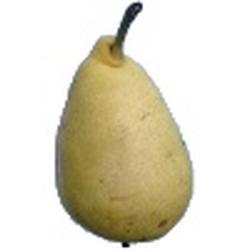
Label: Pear